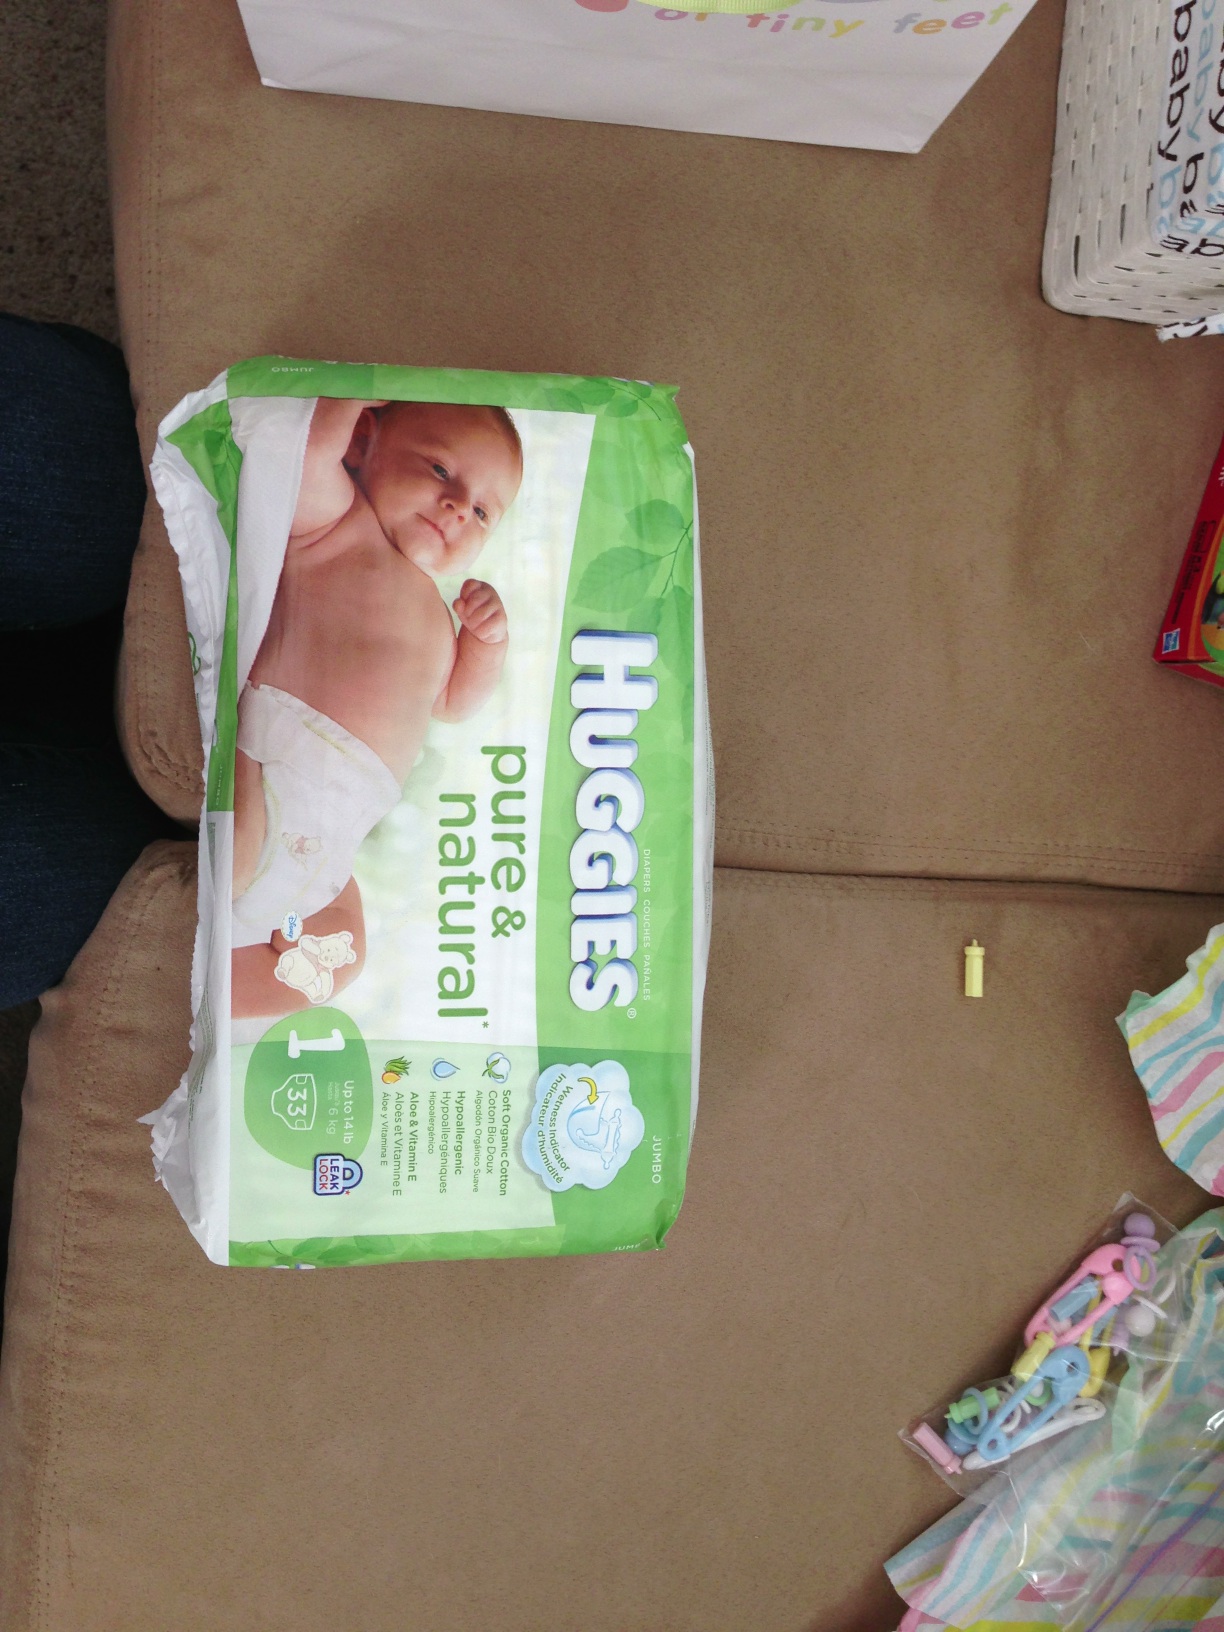Question: What size are these diapers?
Answer: 1